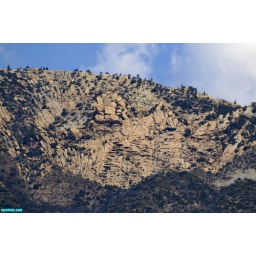
a rocky mountain face high up in ventura county